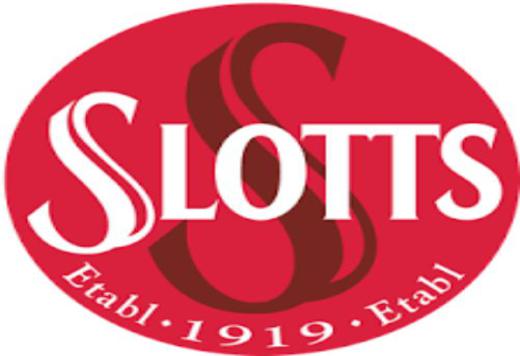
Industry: Food